Muharish bin Al-Mujalli

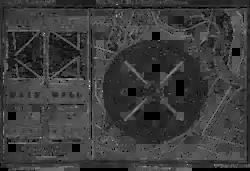
Muharish's house is in the middle of The Round City in front of the Mosque.

The "kunya" of Muharish was Abu al-Harith (lit. 'Father of The Cultivator'), though its actual meaning is: The Lion. Prior to 1058 Muharish was the keeper of the Fort of Haditha where he was able to form the Emirate of Ãl Al-Mujalli subject to The Uqaylid Dynasty. His house was located in the courtyard of the Mosque of Baghdad. Muharish was a refined and accomplished prince, literate, and held an esteemed position among the great emirs of his era.